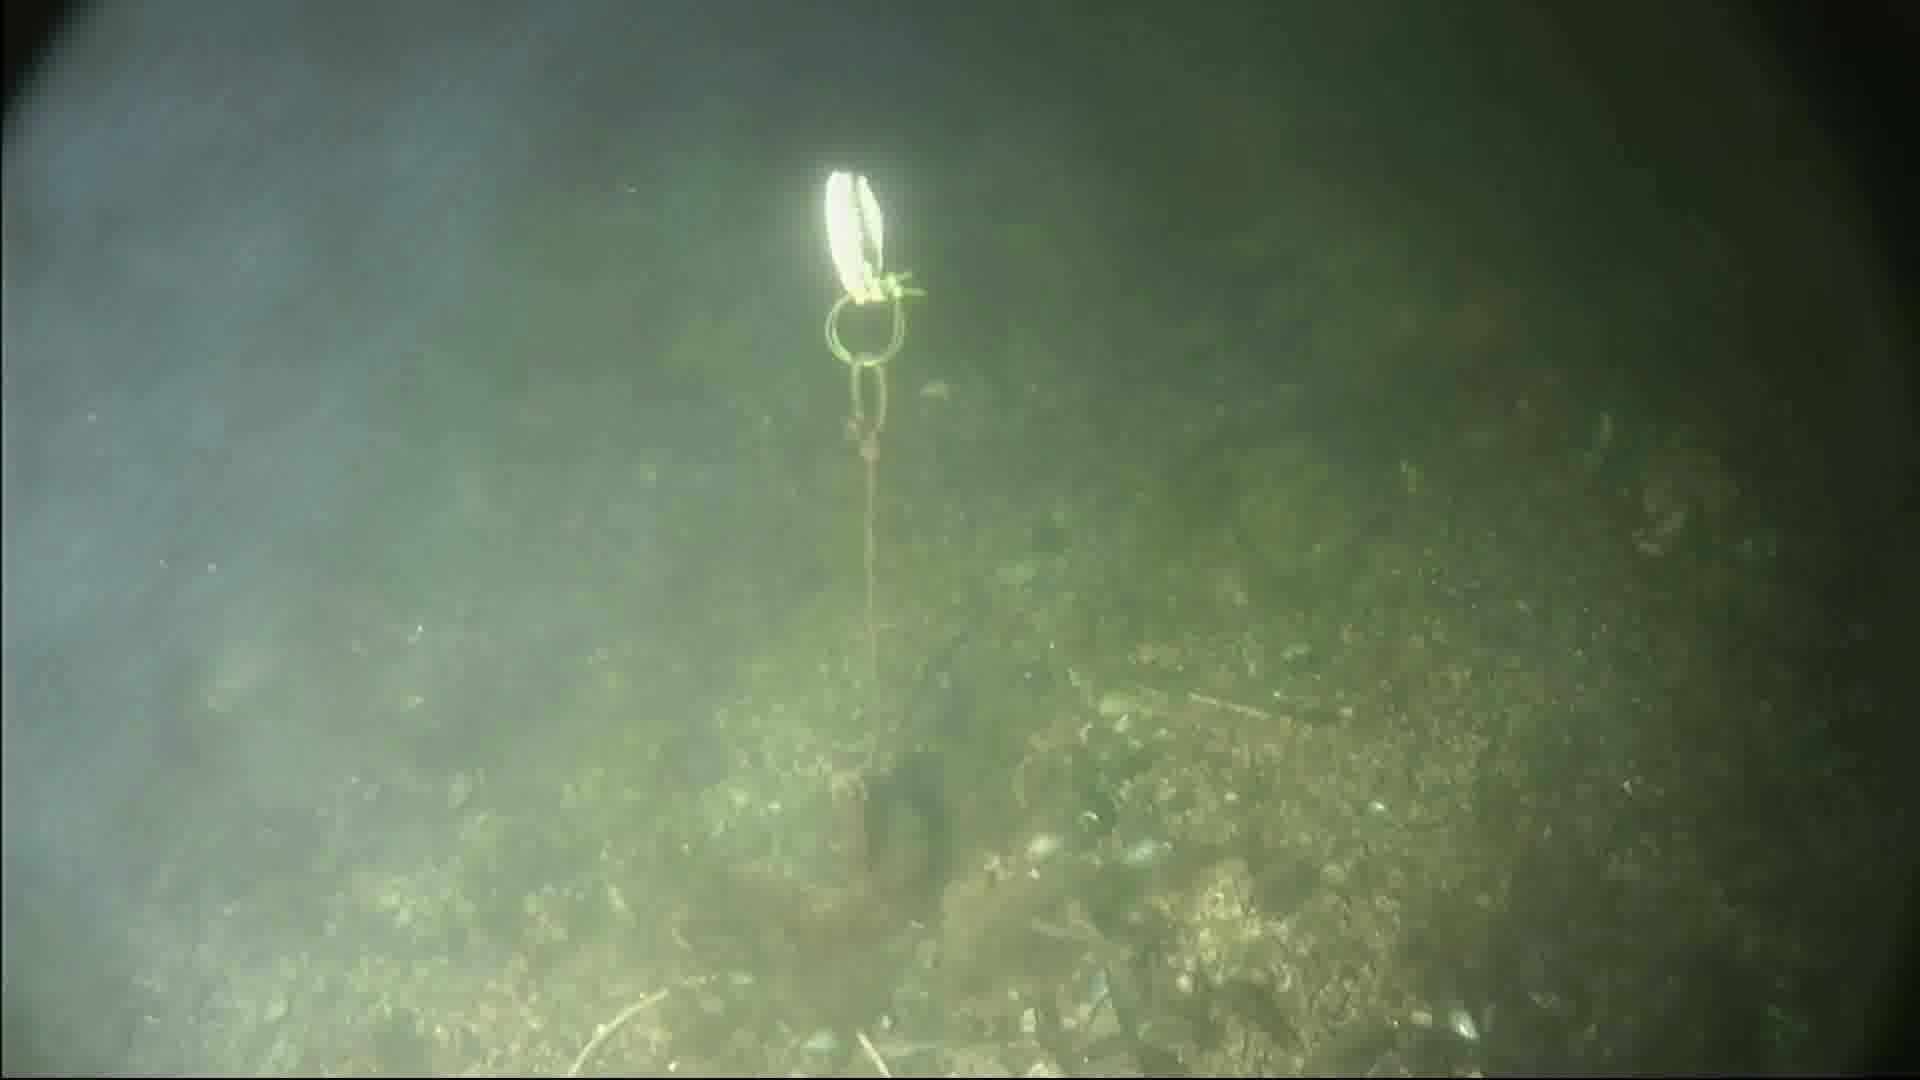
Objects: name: small_fish